Ireland

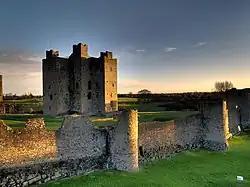
Remains of the 12th-century Trim Castle in County Meath, the largest Norman castle in Ireland

On 1 May 1169, an expedition of Cambro-Norman knights, with an army of about 600 men, landed at Bannow Strand in present-day County Wexford. It was led by Richard de Clare, known as 'Strongbow' owing to his prowess as an archer. The invasion, which coincided with a period of renewed Norman expansion, was at the invitation of Dermot Mac Murrough, King of Leinster.